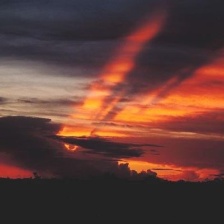
Cloud type: Cumulonimbus